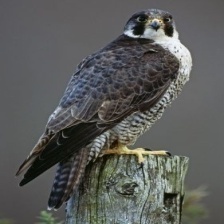
Species: PEREGRINE FALCON
Scientific name: FALCO PEREGRINUS